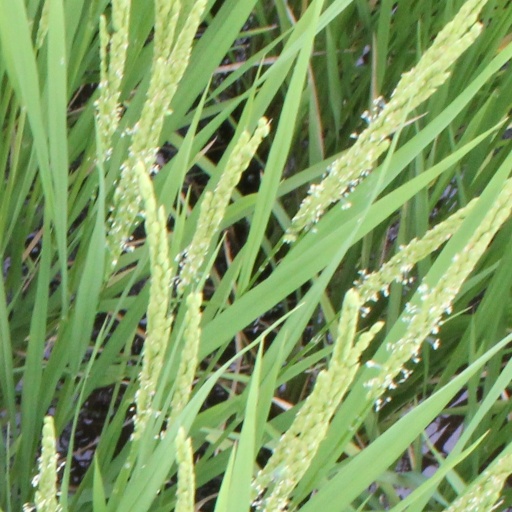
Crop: rice